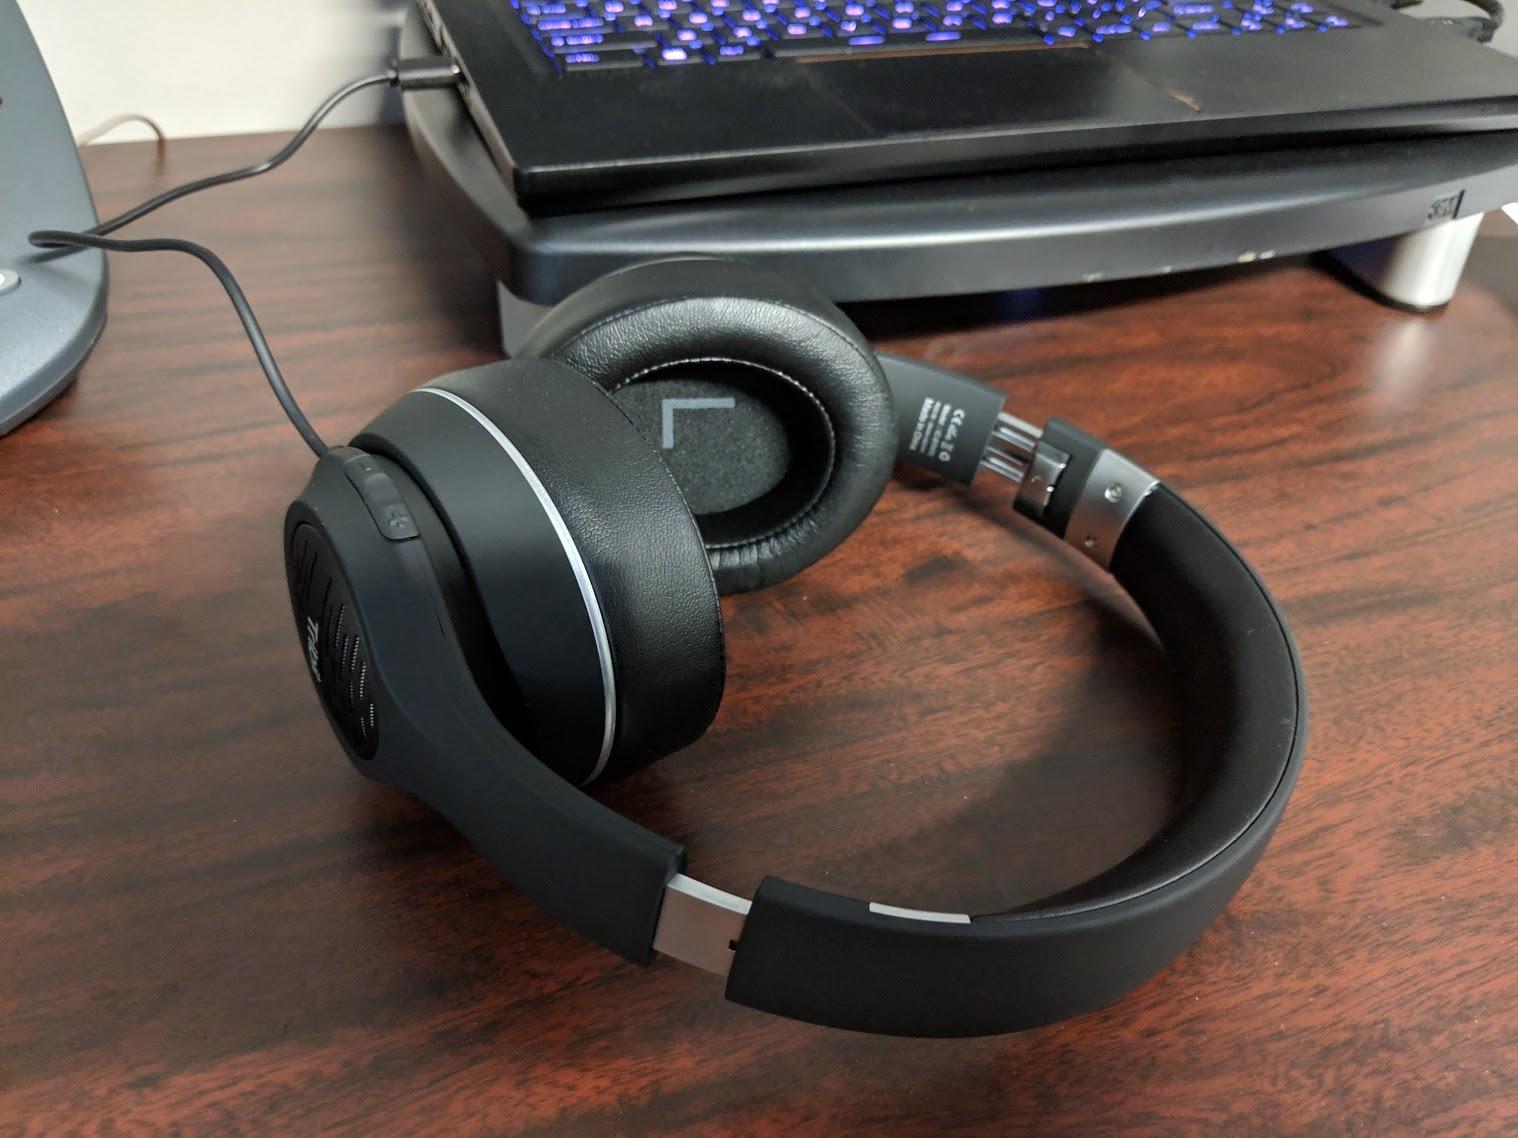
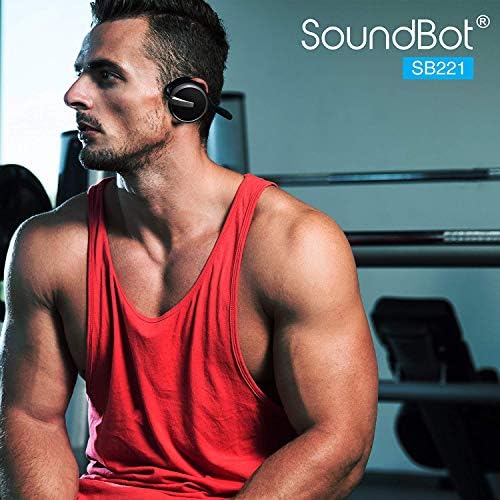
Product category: headphones
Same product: no